List of awards and nominations received by Julian Fellowes

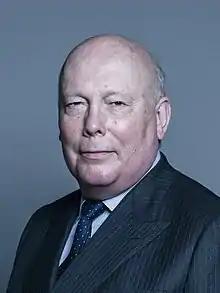
Fellowes in 2018

Julian Fellowes is an English screenwriter and producer. He has received numerous accolades including an Academy Award, a Golden Globe Award, and two Emmy Awards as well as nominations for four BAFTA Awards, two Laurence Olivier Awards and a Tony Award.